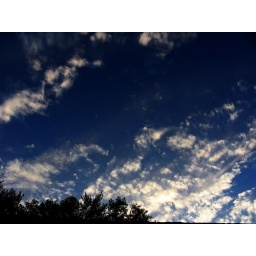
Taken on bear hollow road in great valley NY